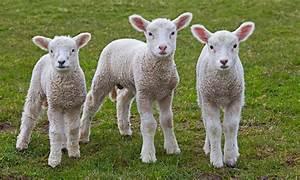
sheep